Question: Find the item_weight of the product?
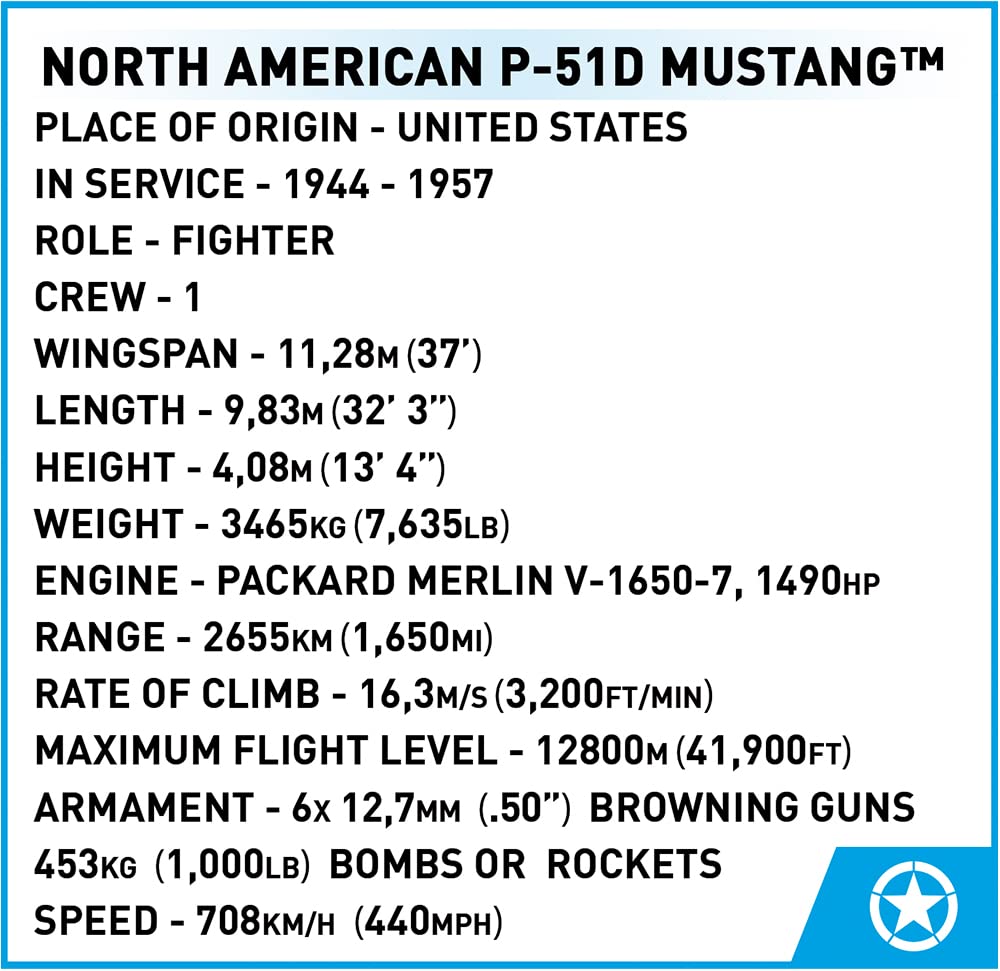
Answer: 3465.0 kilogram